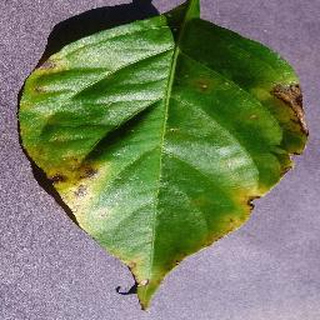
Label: bell_pepper_bacterial_spot